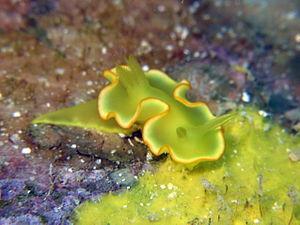
Les Chromodorididae forment une famille de mollusques de l'ordre des nudibranches.
Diversidoris est un genre de nudibranches de la famille des Chromodorididae.
Diversidoris crocea est une espèce de nudibranches de la famille des Chromodorididae et du genre Diversidoris.